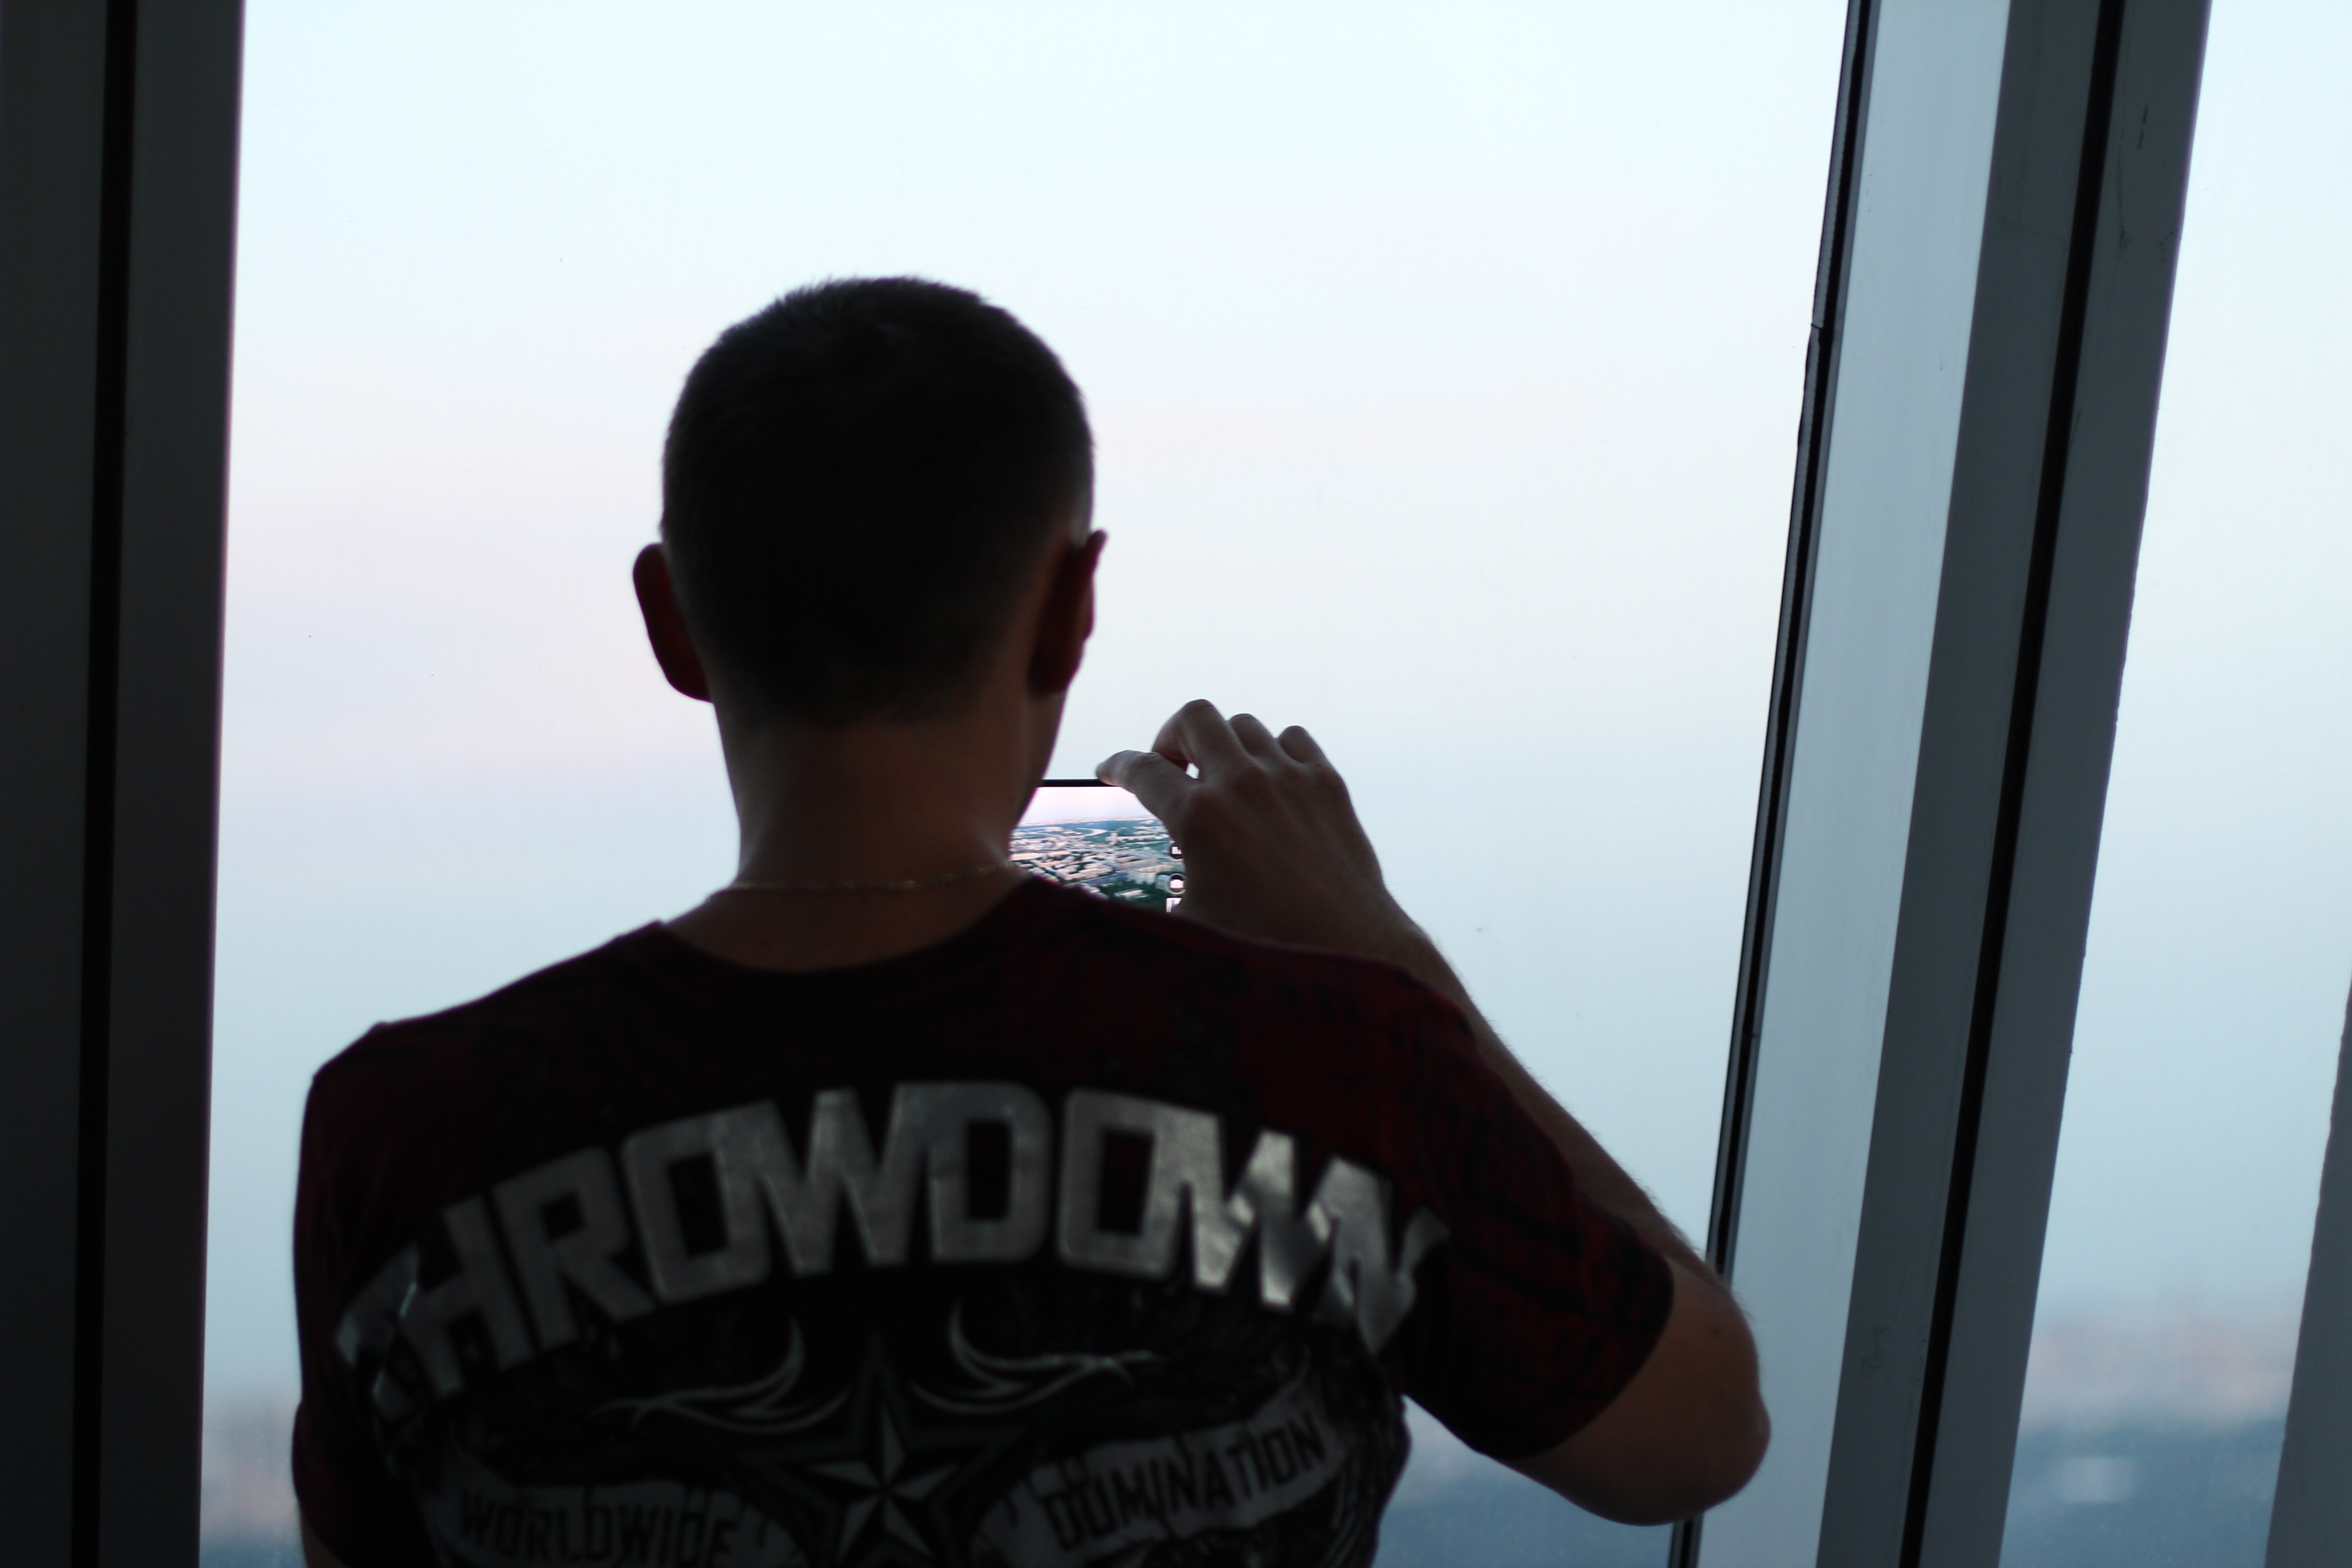
man, skyscraper, black, photograph